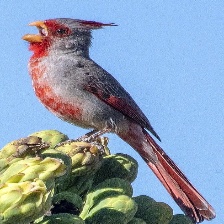
Species: PYRRHULOXIA
Scientific name: CARDINALIS SINUATUS